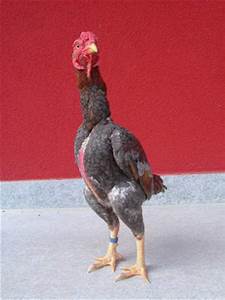
Label: chicken